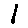
Label: 1